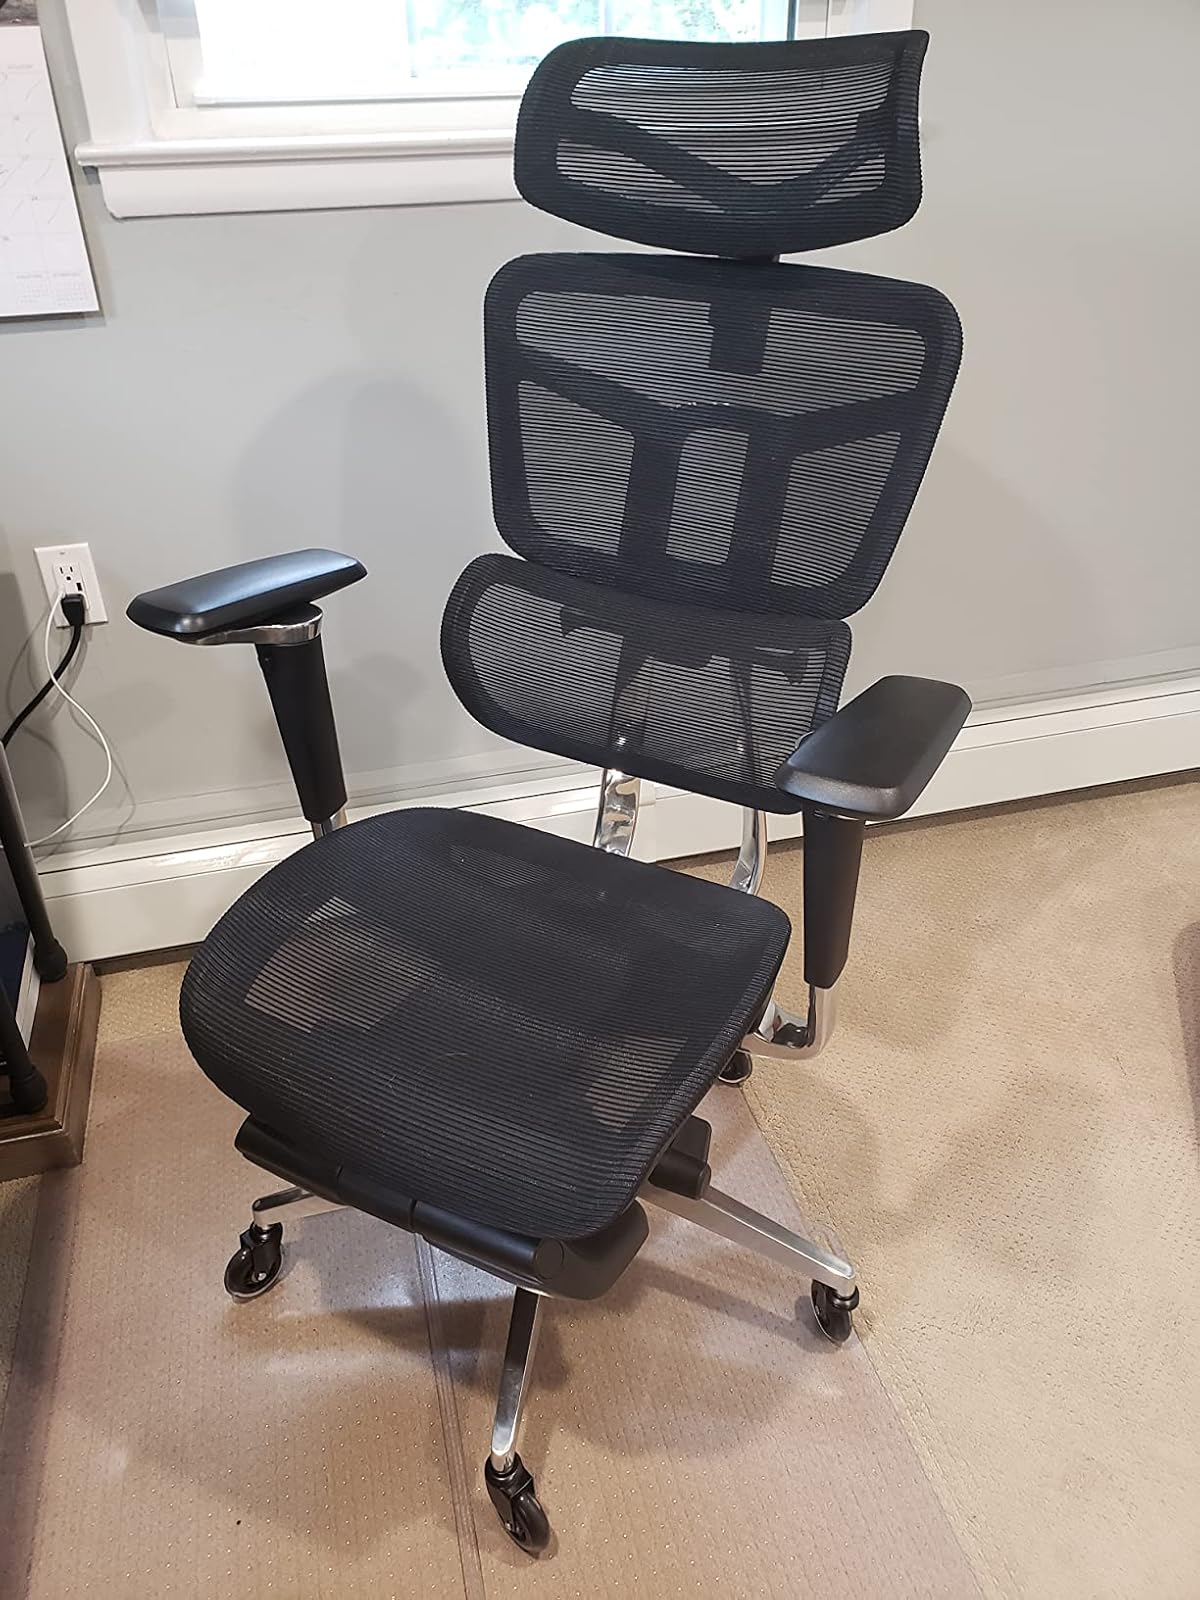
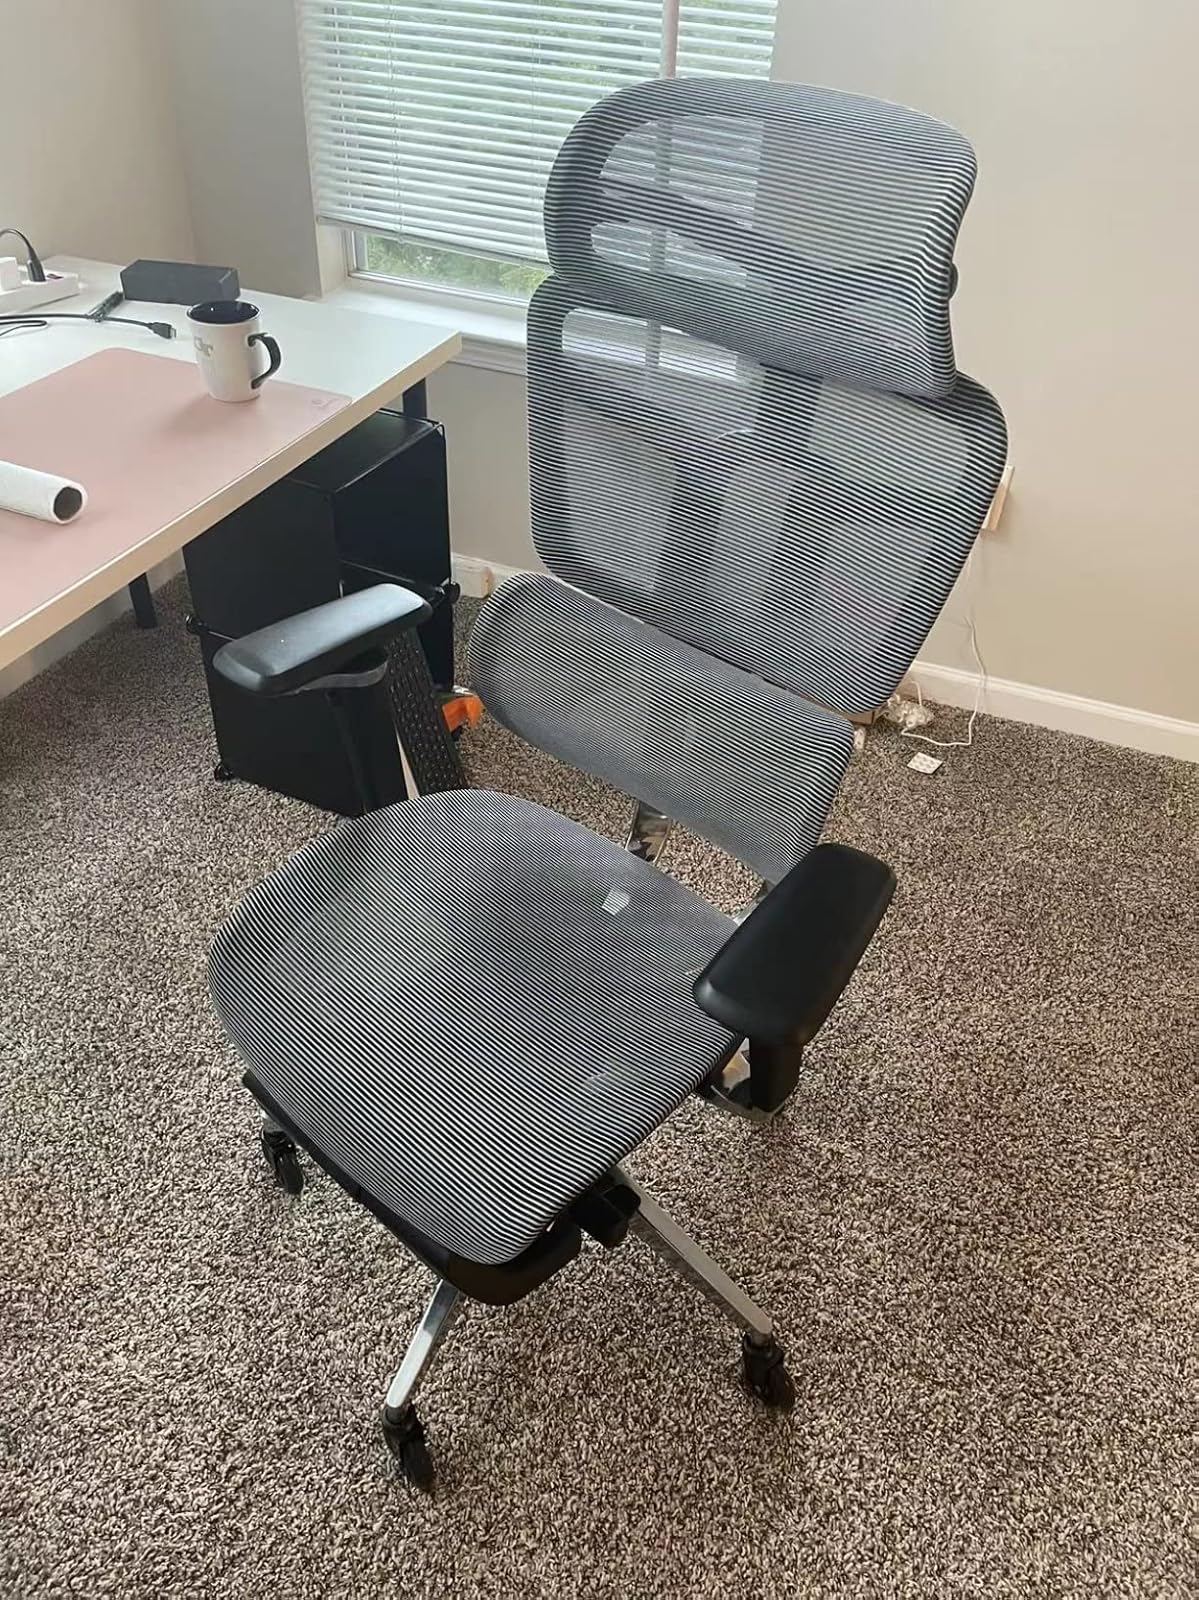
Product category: items_chair
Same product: no